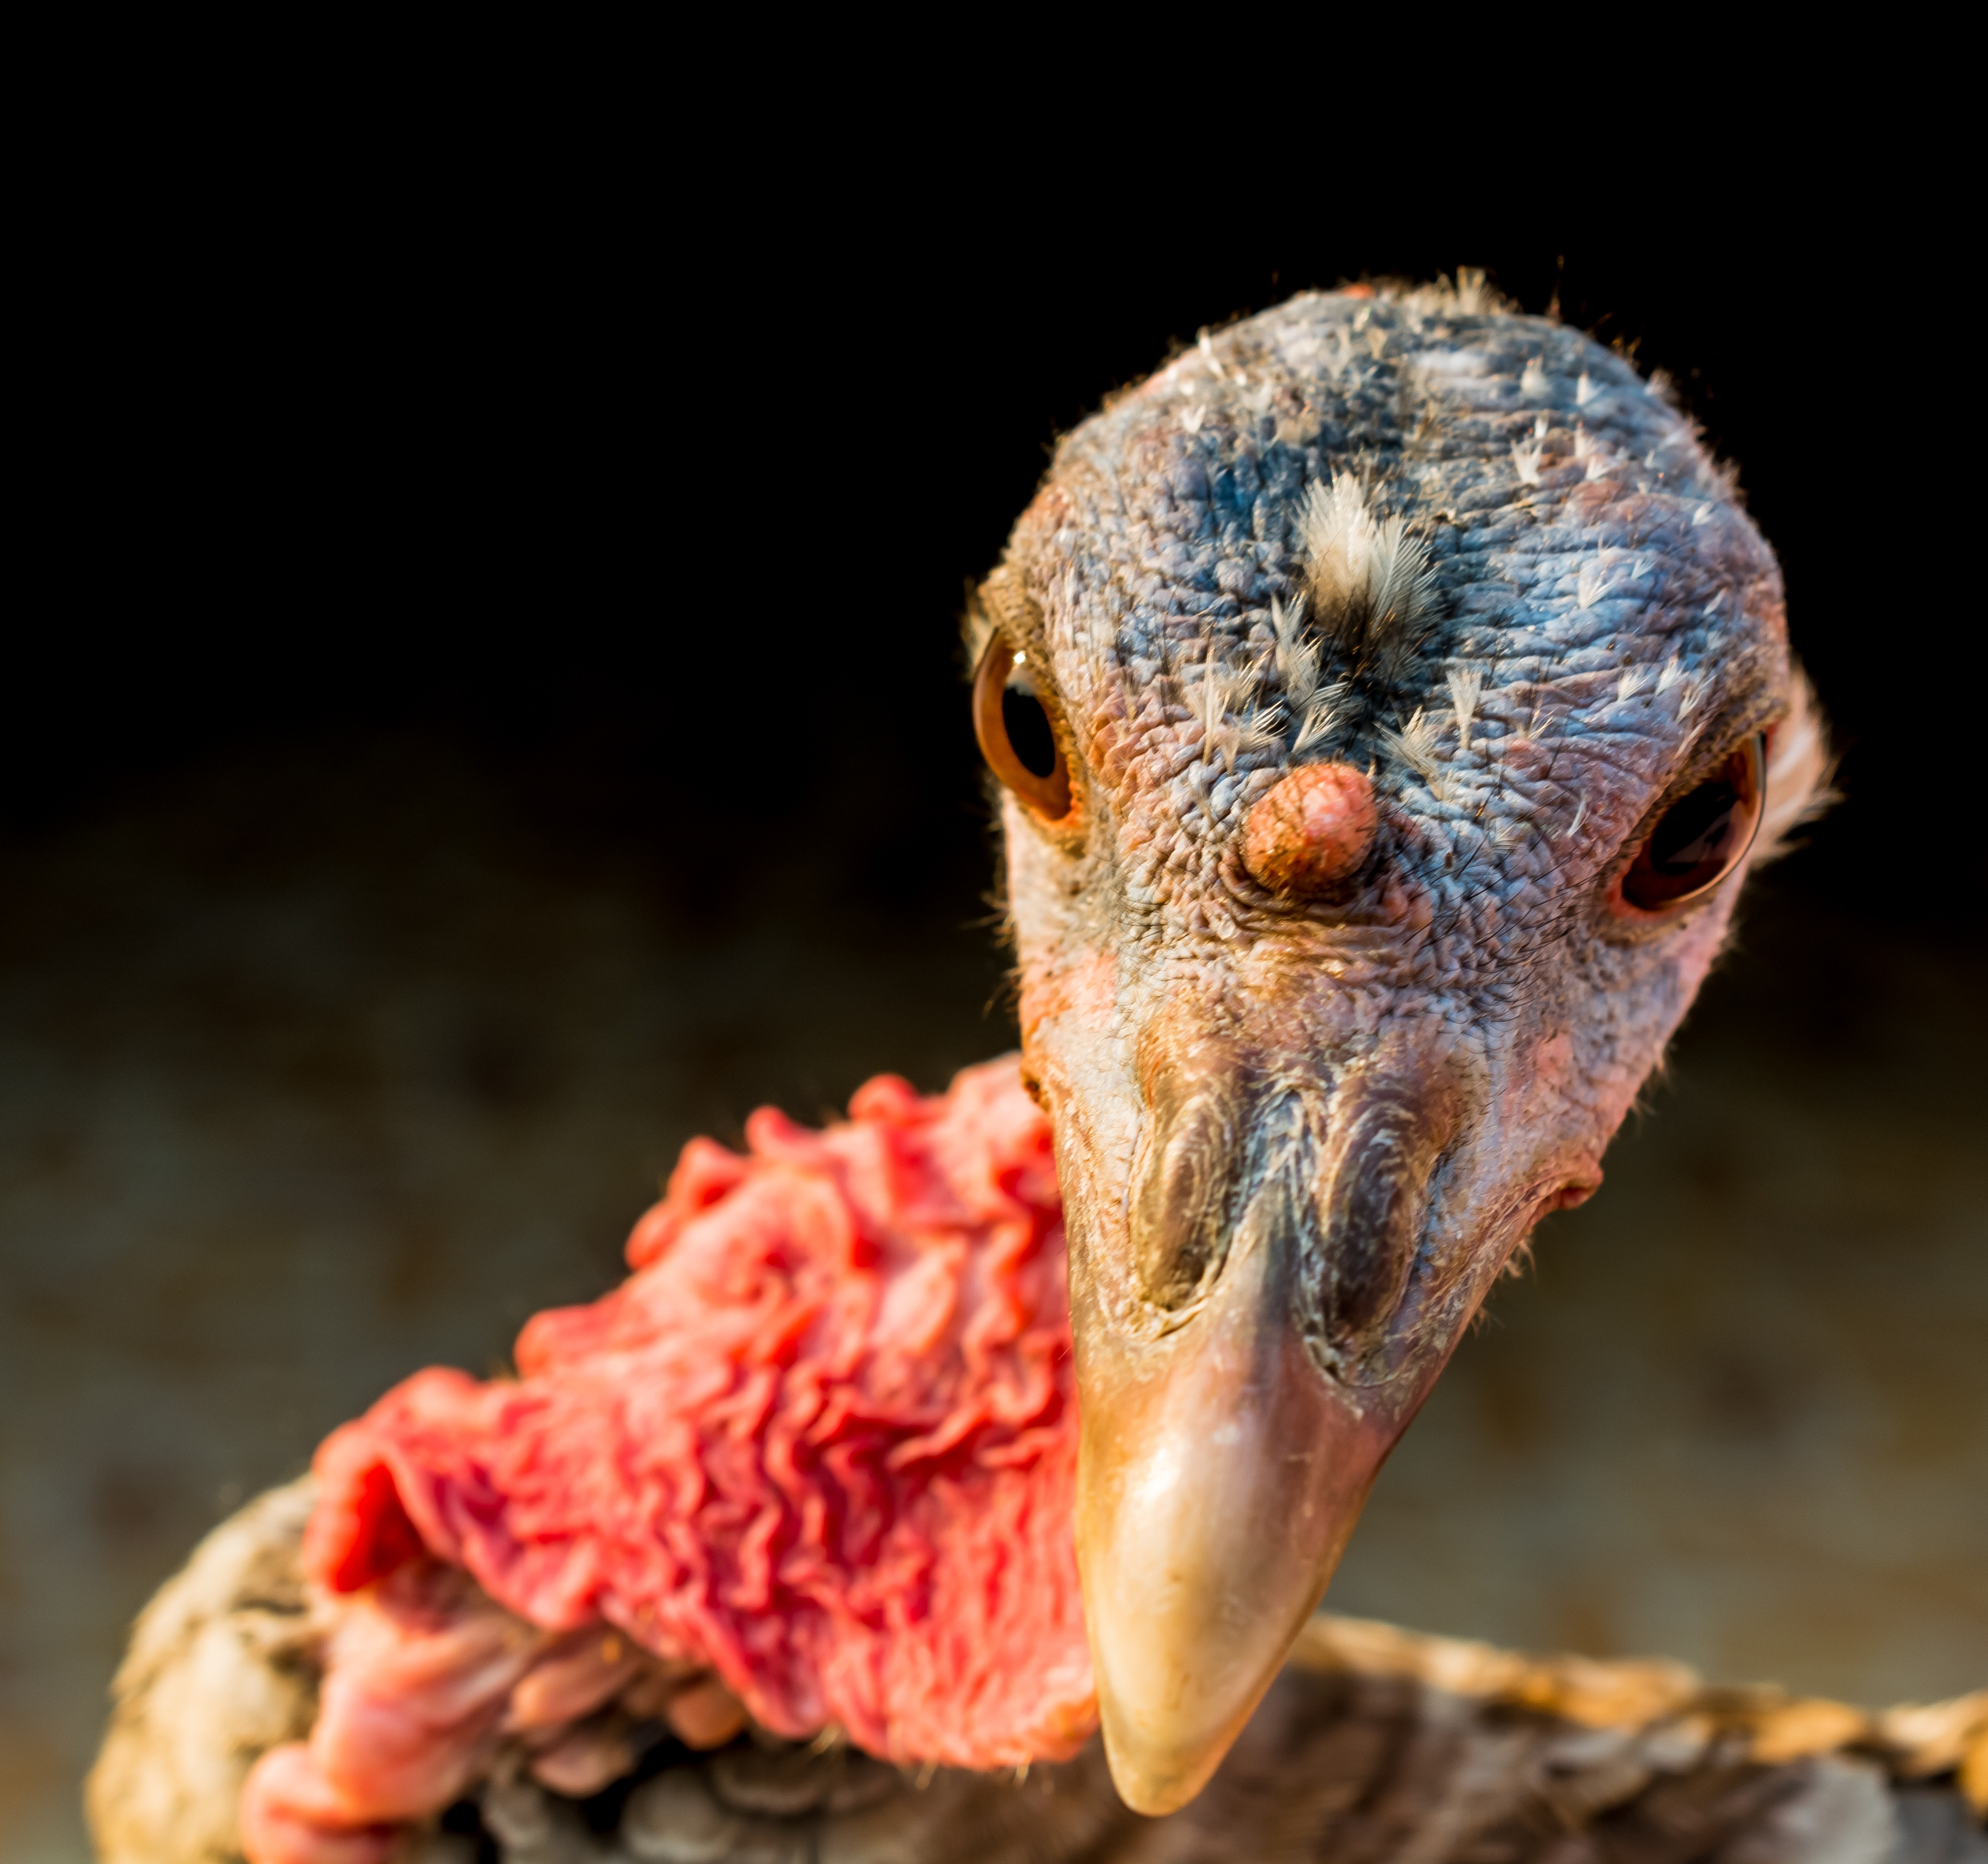
bird, wildlife, beak, fauna, close up, turkey, head, vertebrate, macro photography